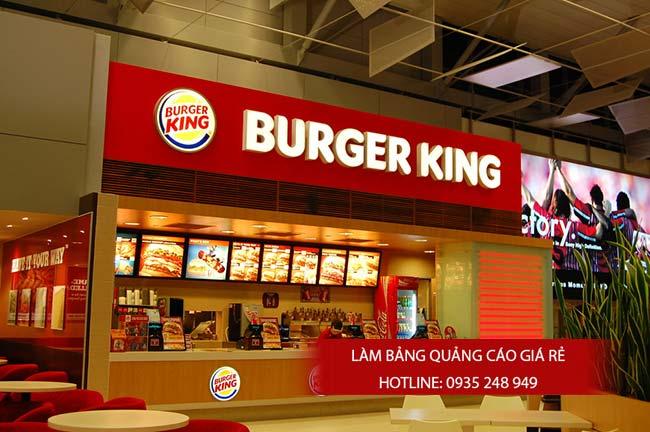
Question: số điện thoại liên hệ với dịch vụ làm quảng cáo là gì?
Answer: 0935248949